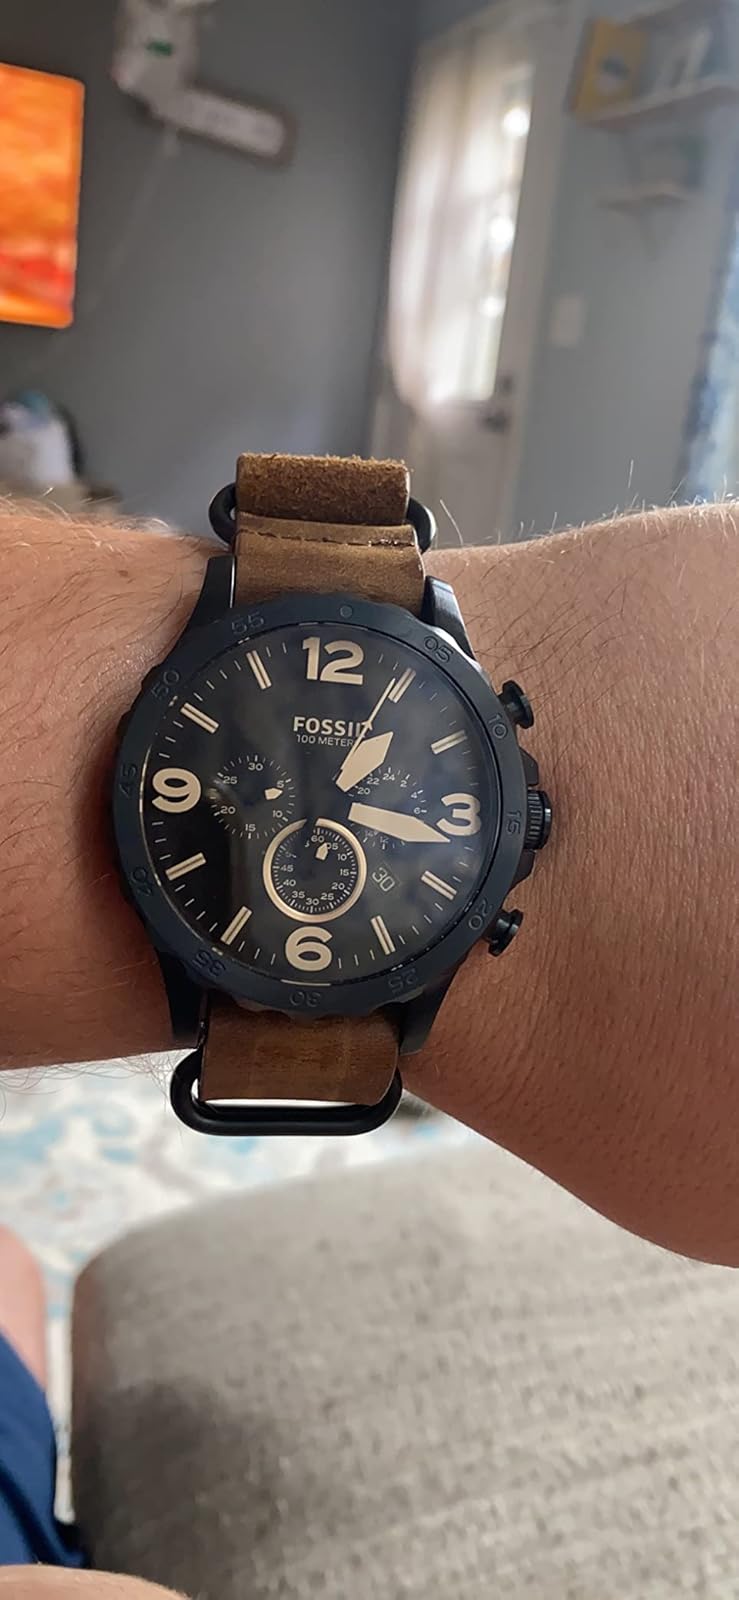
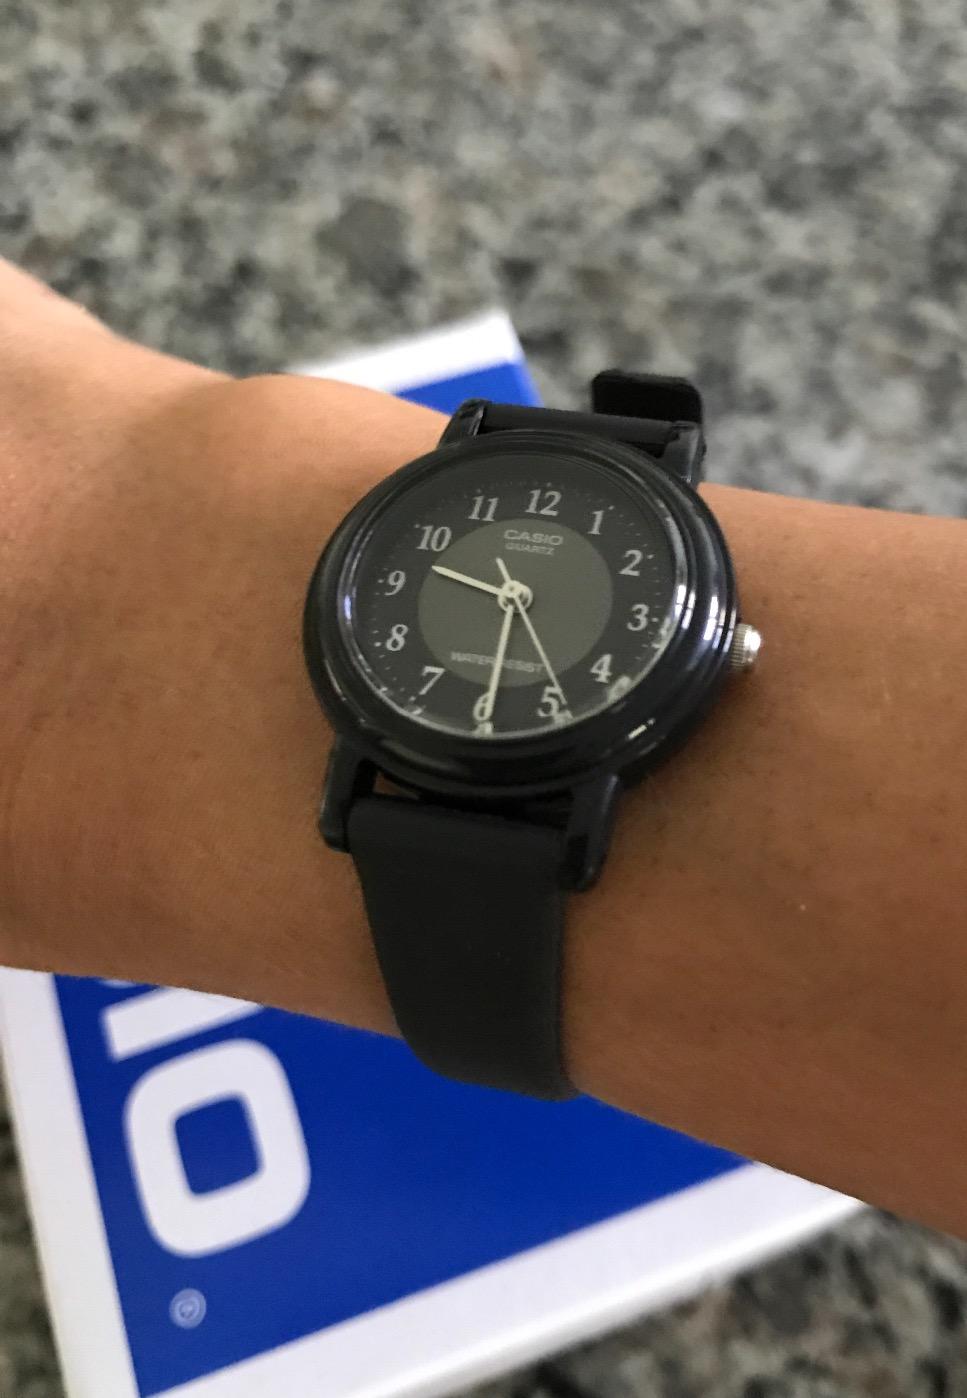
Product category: accessories_watch
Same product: no